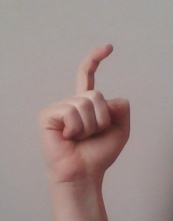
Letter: ra